Hacker culture

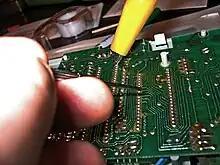
A DIY musician probes the circuit board of a synthesizer for "bends" using a jeweler's screwdriver and alligator clips.

Electronics hobbyists working on machines other than computers also fall into this category. This includes people who do simple modifications to graphing calculators, video game consoles, electronic musical keyboards or other device (see CueCat for a notorious example) to expose or add functionality to a device that was unintended for use by end users by the company who created it. A number of techno musicians have modified 1980s-era Casio SK-1 sampling keyboards to create unusual sounds by doing circuit bending: connecting wires to different leads of the integrated circuit chips. The results of these DIY experiments range from opening up previously inaccessible features that were part of the chip design to producing the strange, dis-harmonic digital tones that became part of the techno music style.